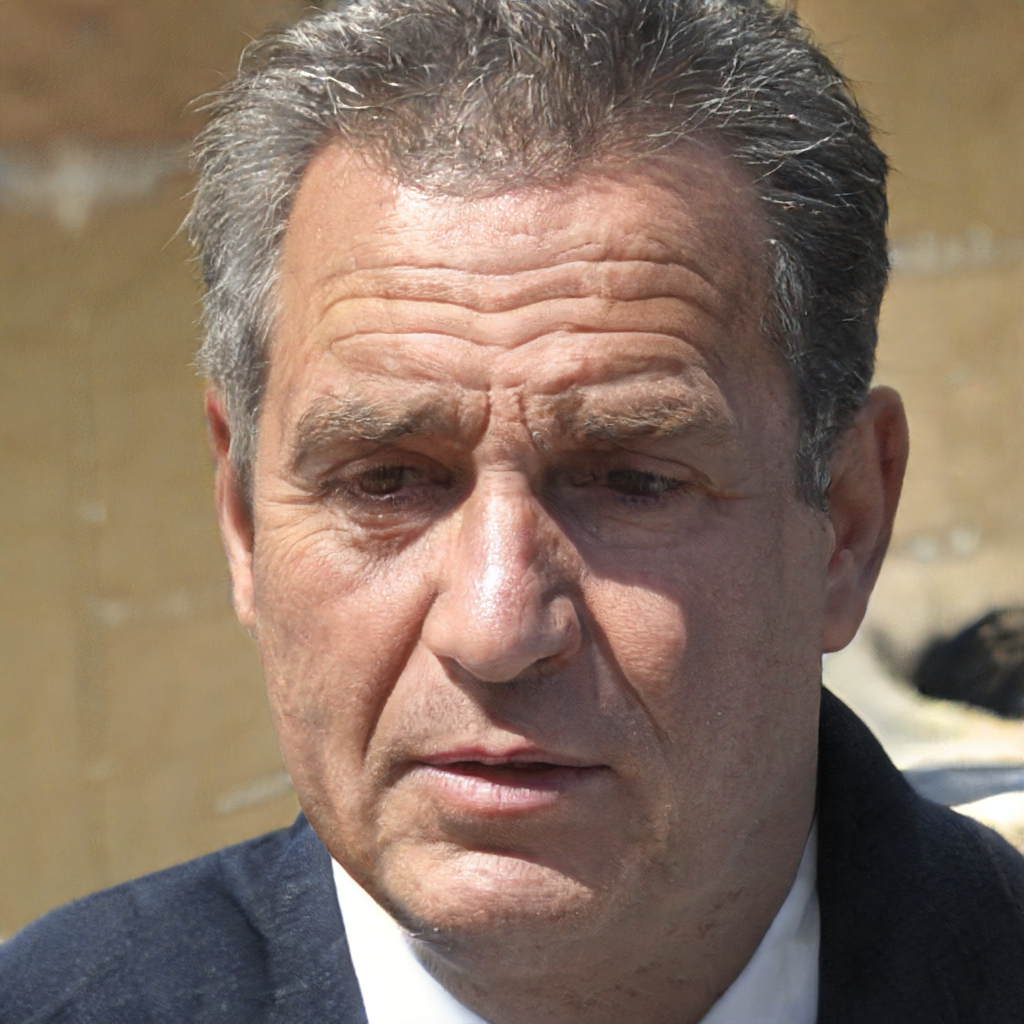
Gender: Male